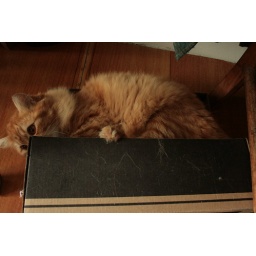
the cat in the box